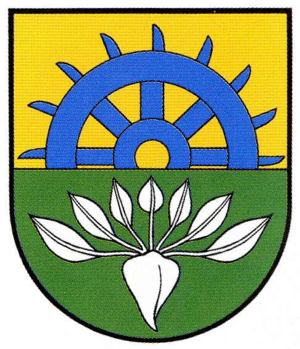
Frellstedt
Coat of arms of Frellstedt
Frellstedt er en kommune centralt i Landkreis Helmstedt, i den sydøstlige del af den tyske delstat Niedersachsen. Den har en befolkning på godt 800 mennesker, og er